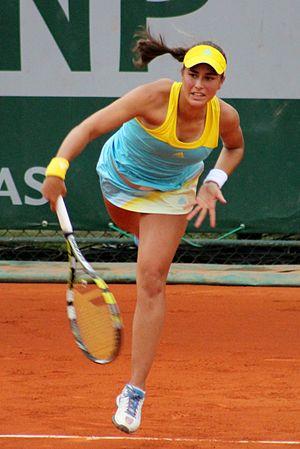
Mónica Puig, née le 27 septembre 1993 à San Juan, est une joueuse de tennis portoricaine. Lors des Jeux olympiques de Rio en 2016, elle crée la surprise en devenant à 22 ans la première championne olympique de l'histoire de son pays, tous sports et tous sexes confondus.